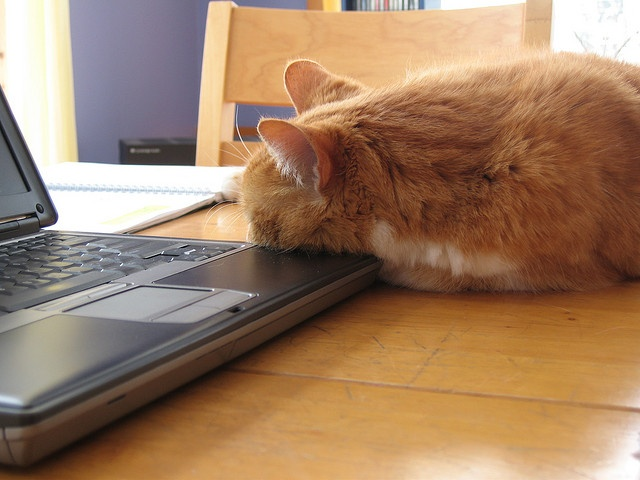
A CAT IS SLEEPING BESIDE A LAPTOP ON THE TABLE
Here is a soul in the image alone.

An orange cat rests besides a laptop computer.
an orange and white cat resting its head on a laptop
An orange tabby cat is sleeping on a table next to a lap top computer.